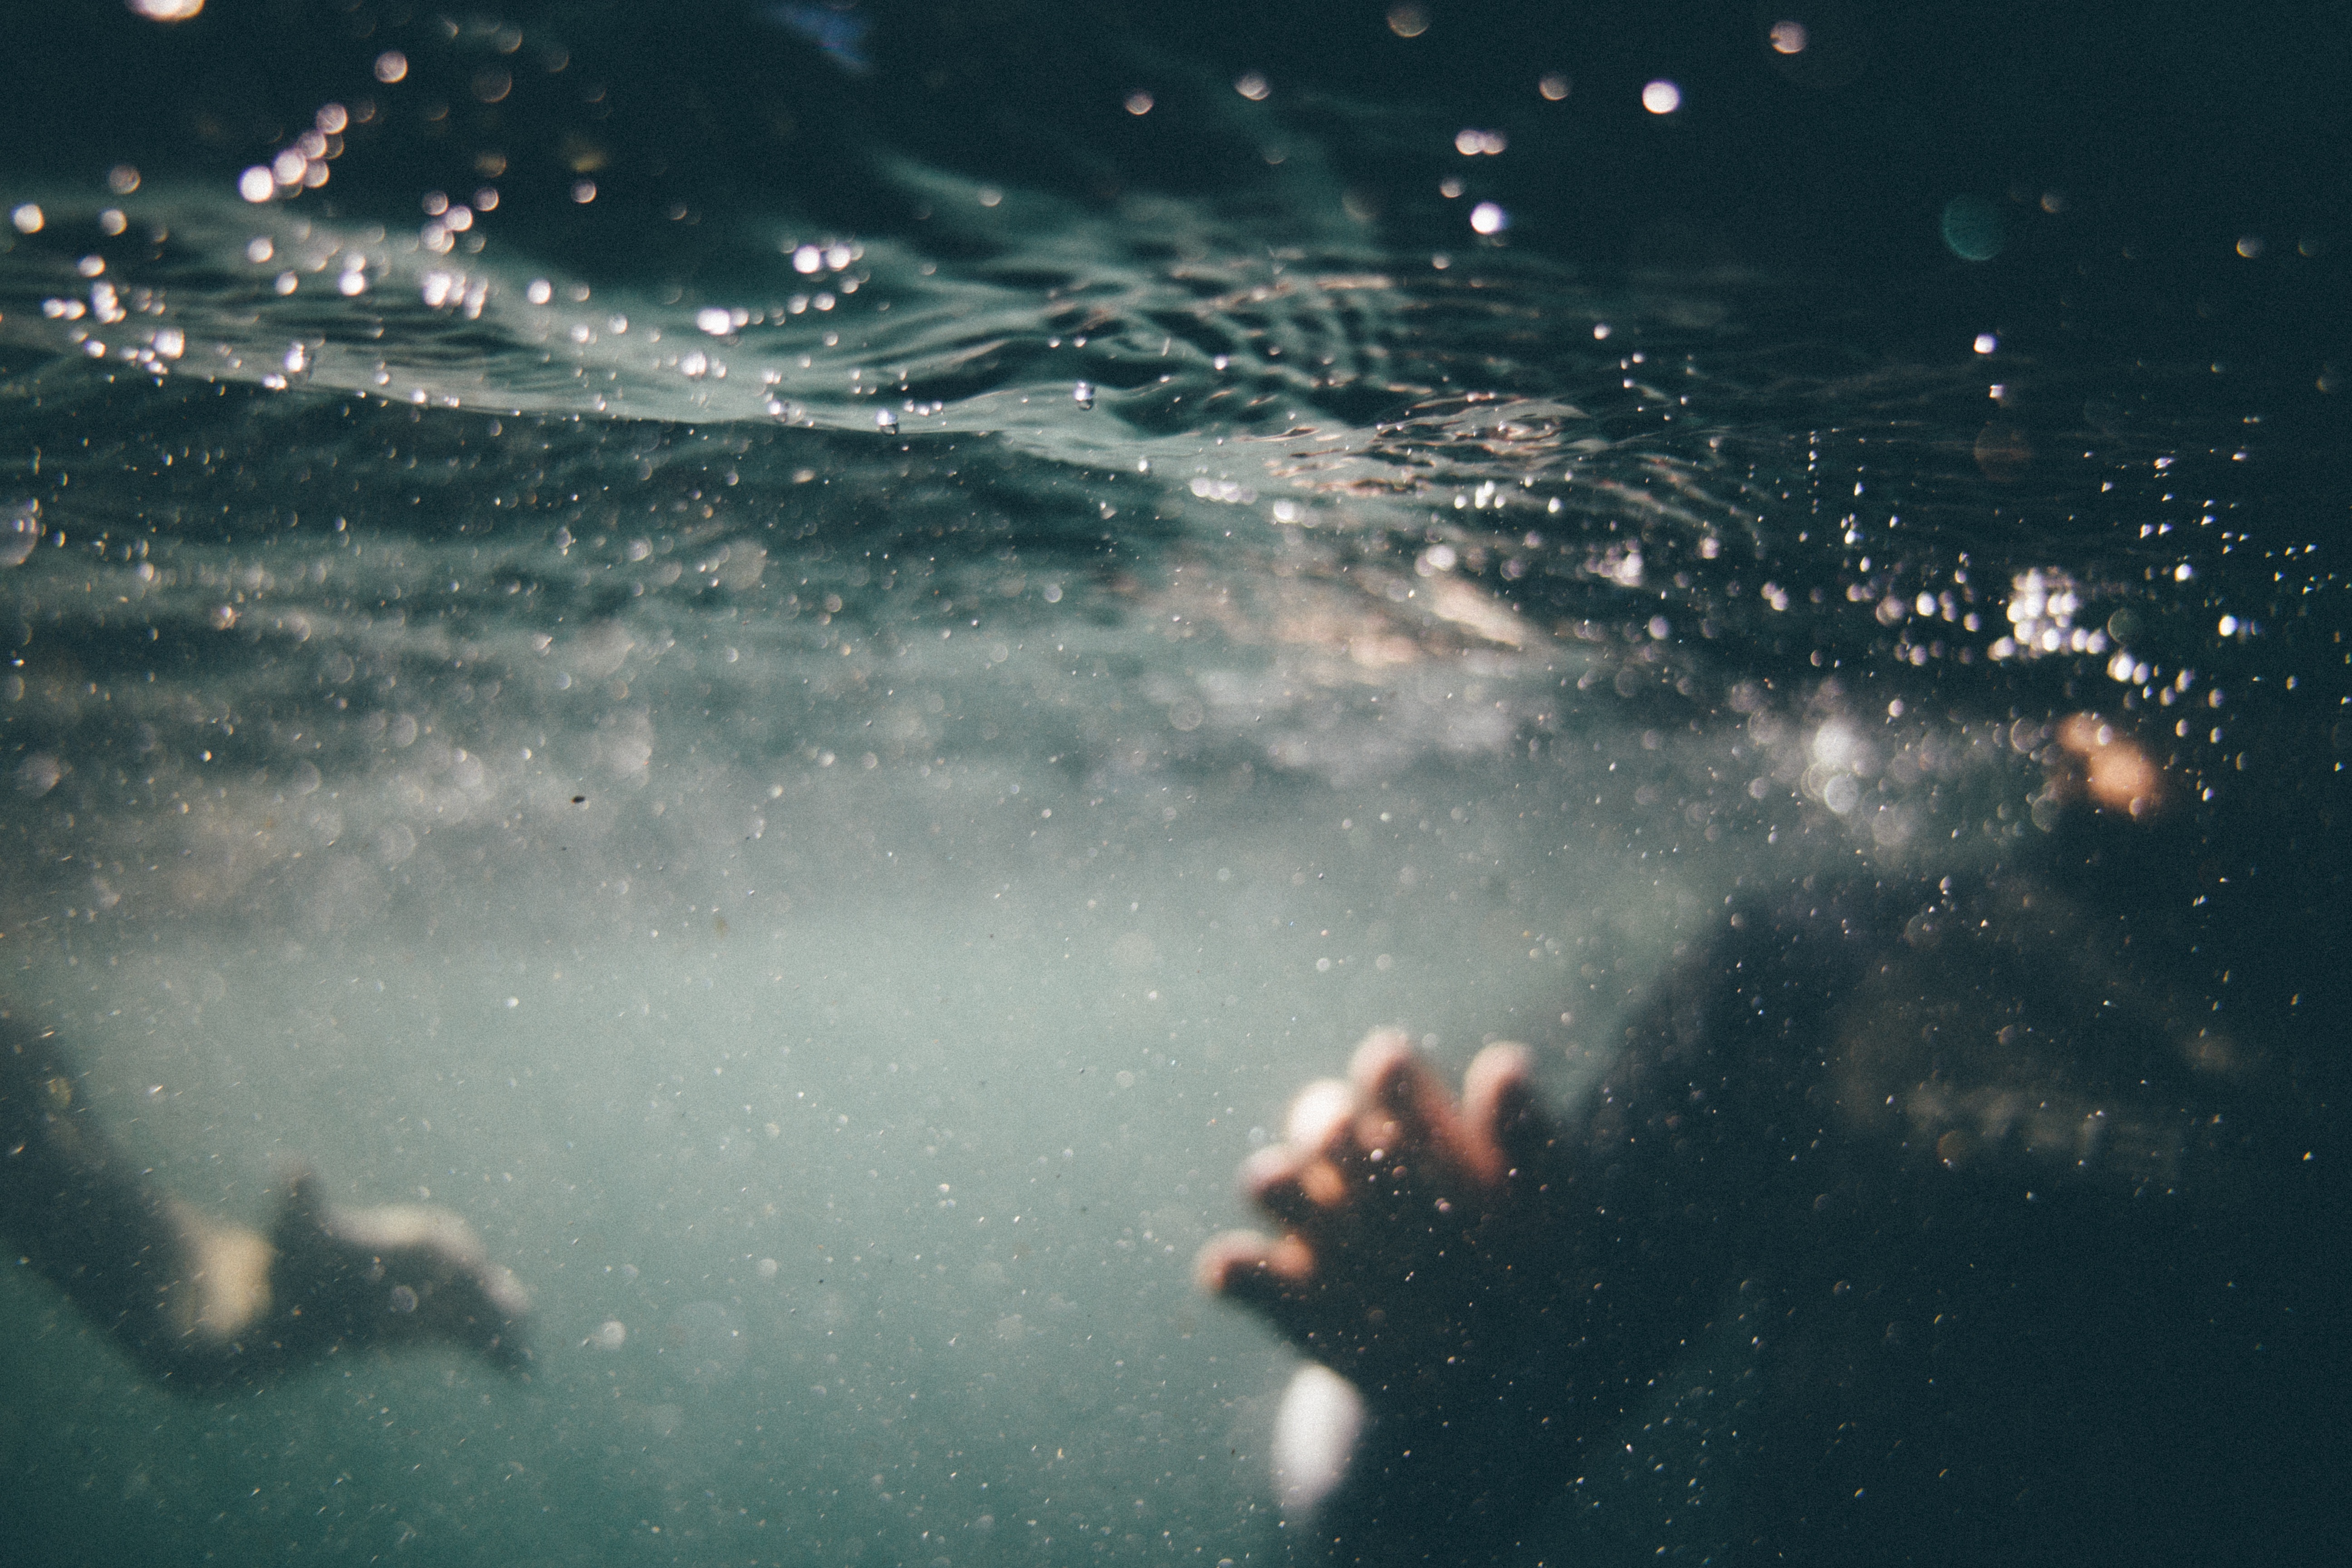
hand, sea, water, sky, night, sunlight, wave, atmosphere, diving, underwater, reflection, splash, blue, movement, leisure, childhood, splashing, pool water, swimming, outer space, swimmer, waves, aqua, water sports, kids swimming, stroke, astronomical object, atmospheric phenomenon, atmosphere of earth, wind wave